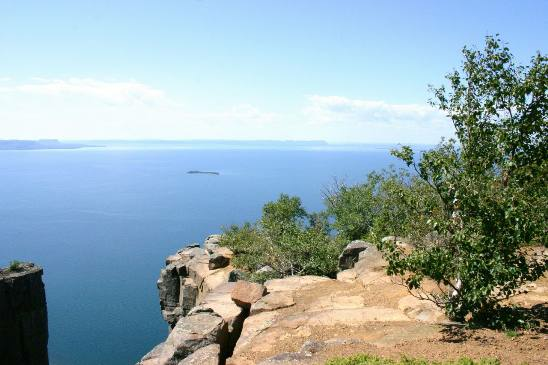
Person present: No